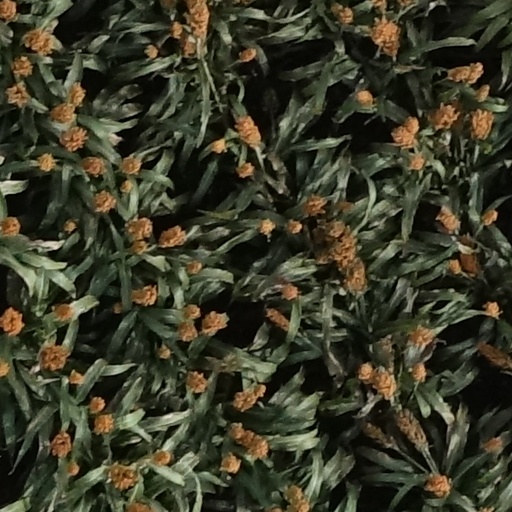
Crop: sorghum